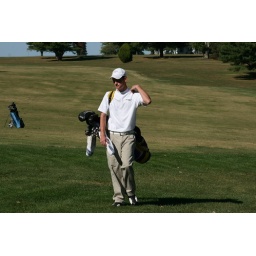
My son approaching the green in a college golf tournament on October 3, 2008.